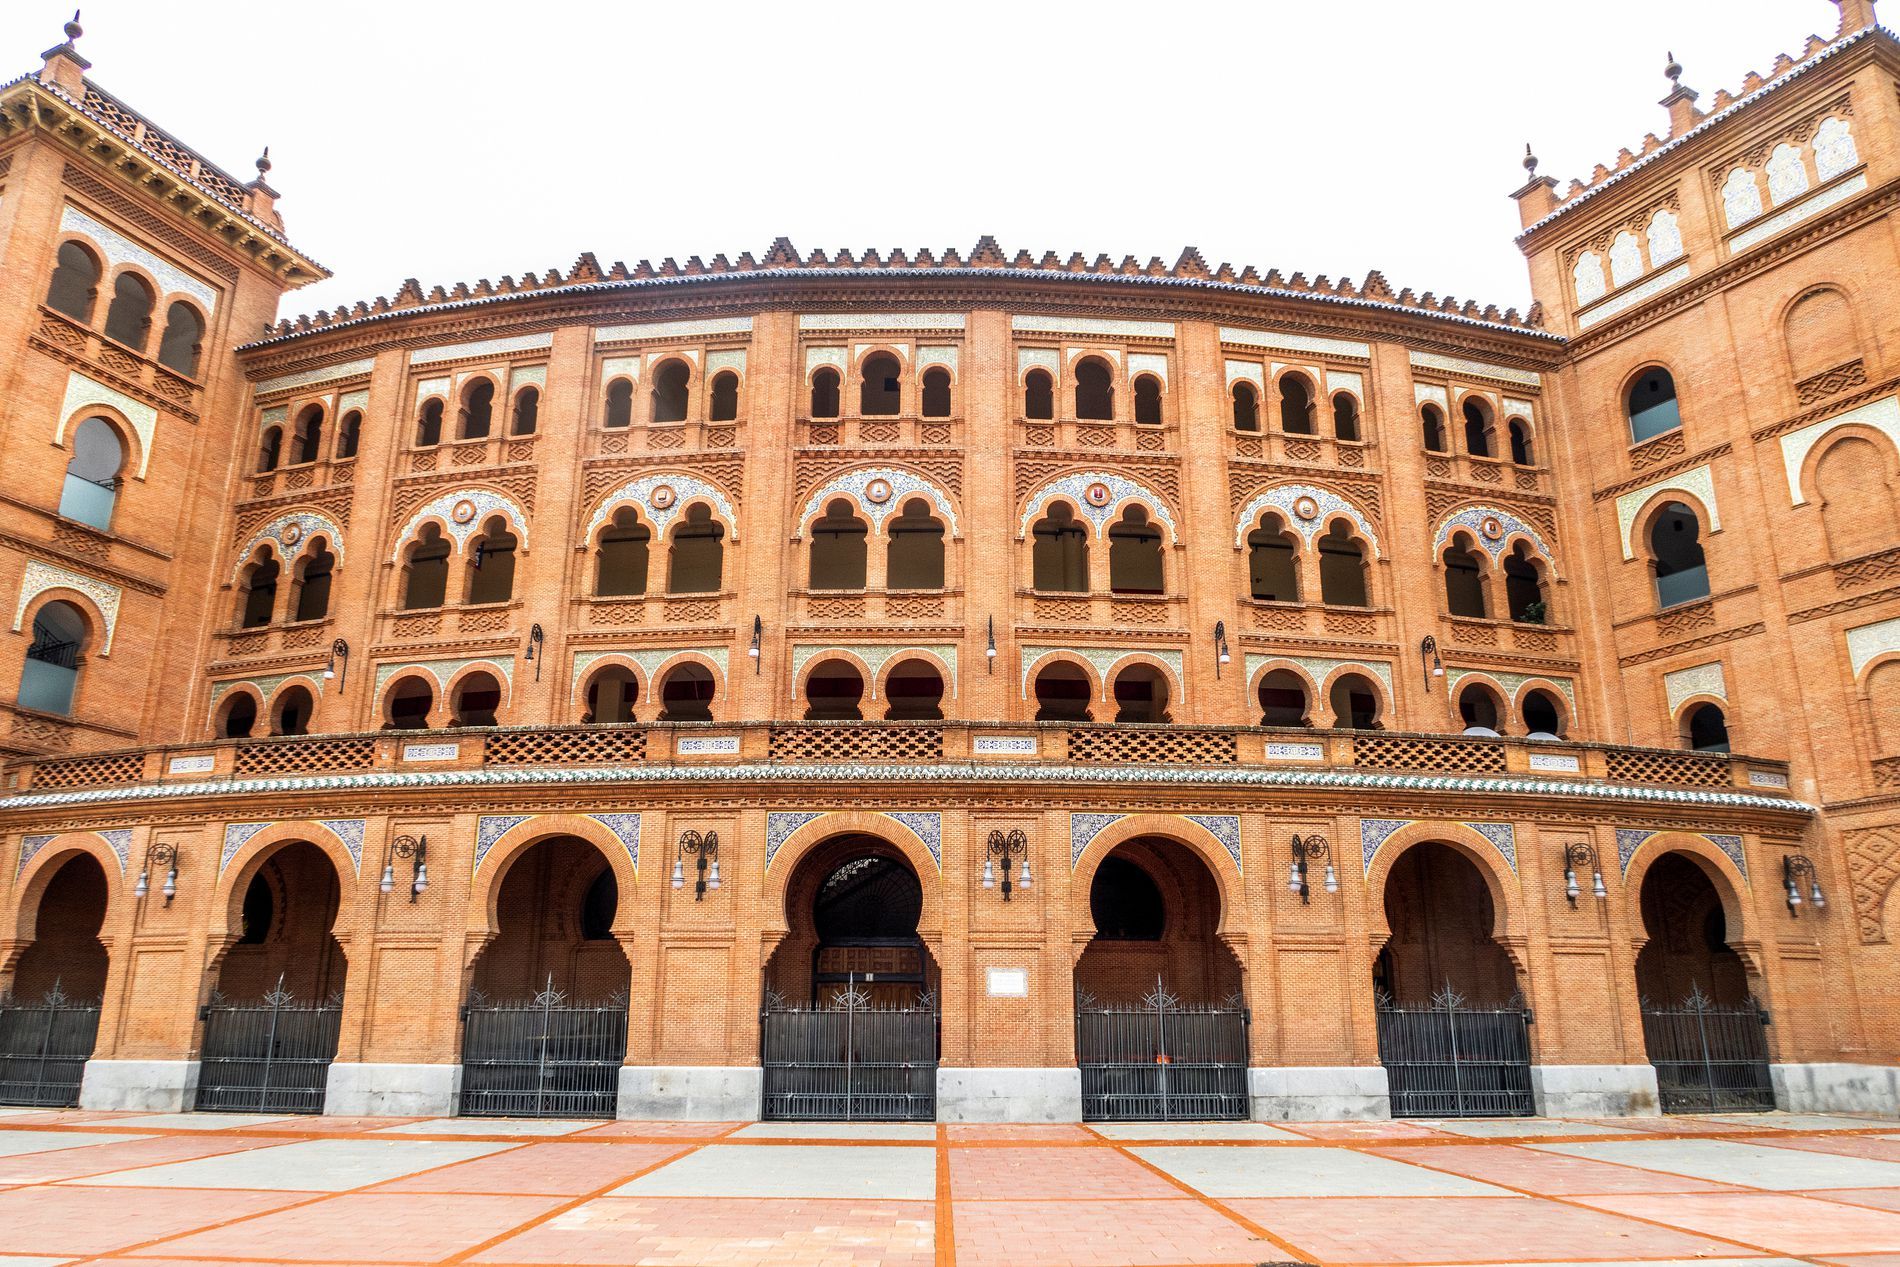
Historical building
A massive building featuring multiple windows and entrances, with decorative architectural details and black iron gates at the ground level.
Shot at eye level, this photograph captures the exterior of what appears to be a historical building, The color palette features orange tones along with black, white, and gray, highlighting the decorative elements against a clear sky
Labels: Arch, Architecture, Building, Gothic Arch, Arena, Bullring, Stadium, Gate, Castle, City, sky, arena
Camera: Canon Canon PowerShot G7 X Mark II
Lens: 8.8-36.8 mm
Aperture: F9
Exposure: 1/30 sec
ISO: 125
Focal length: 8.8 mm